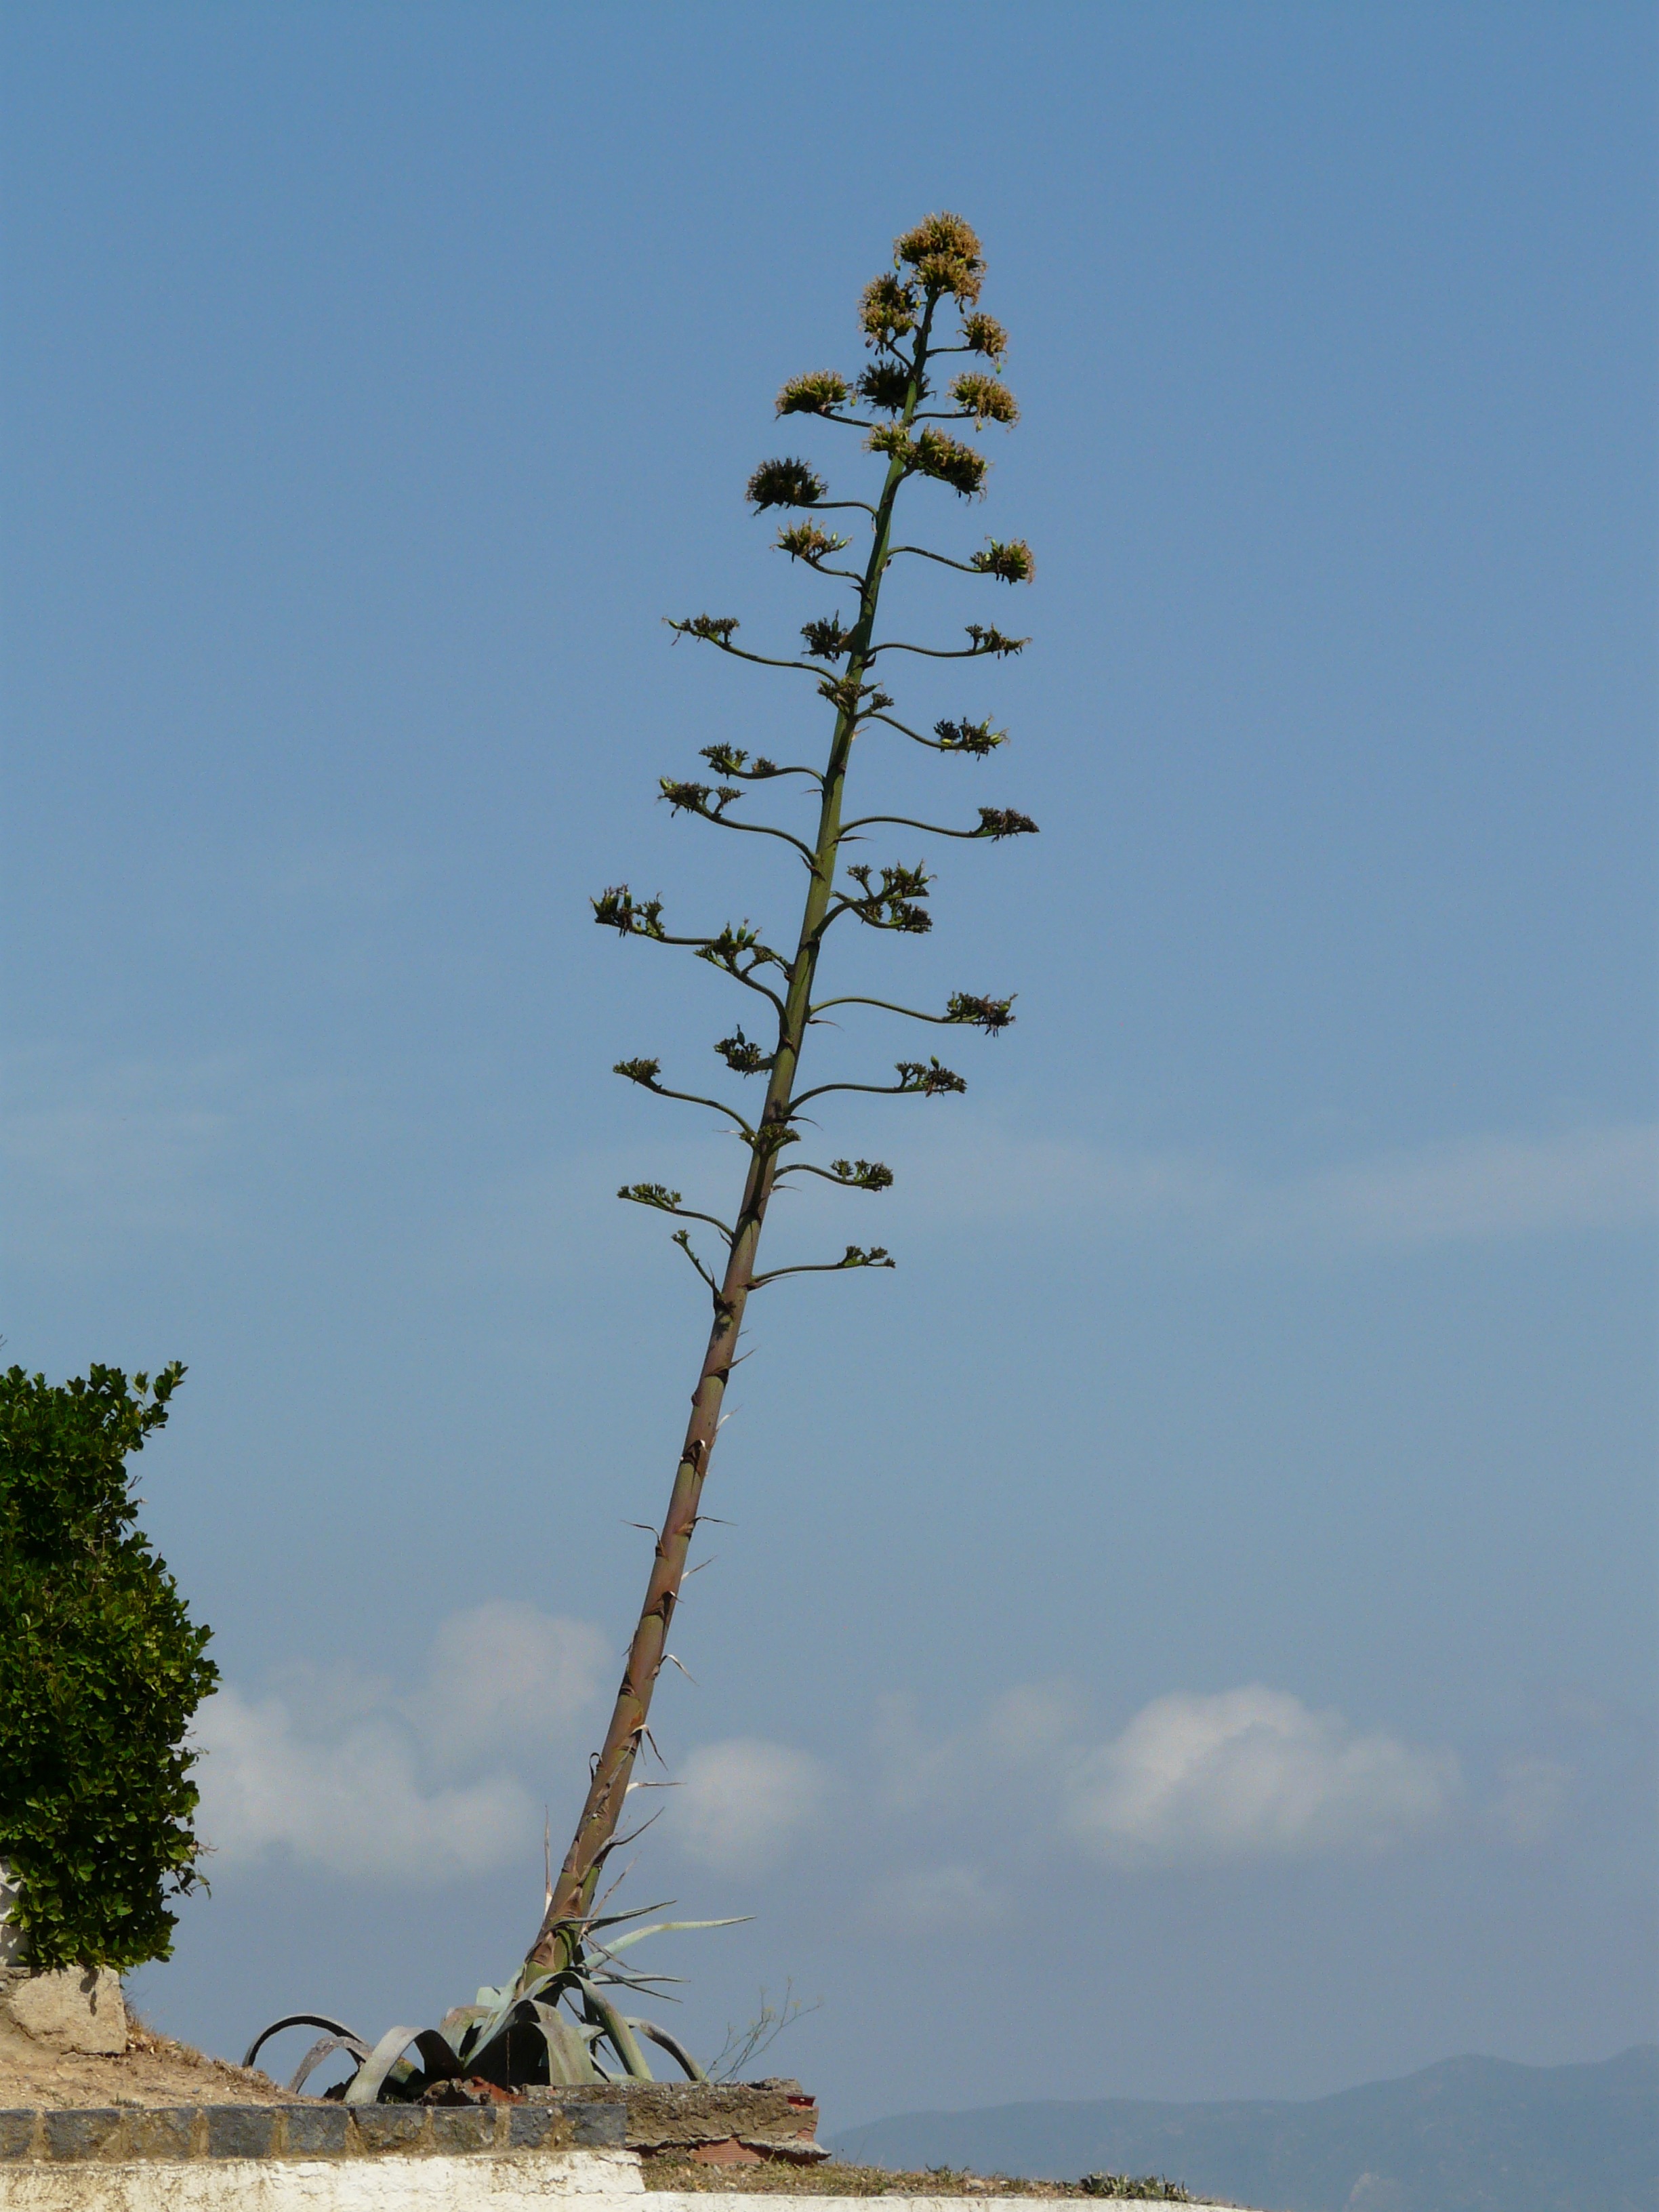
tree, nature, branch, blossom, plant, flower, bloom, wind, flora, stalk, agave, pointed, spur, grass family, woody plant, land plant, arecales